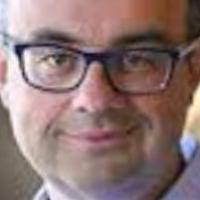
Age group: age 41-55